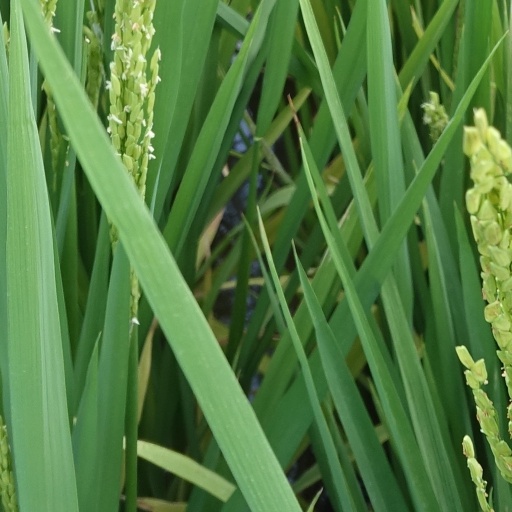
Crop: rice